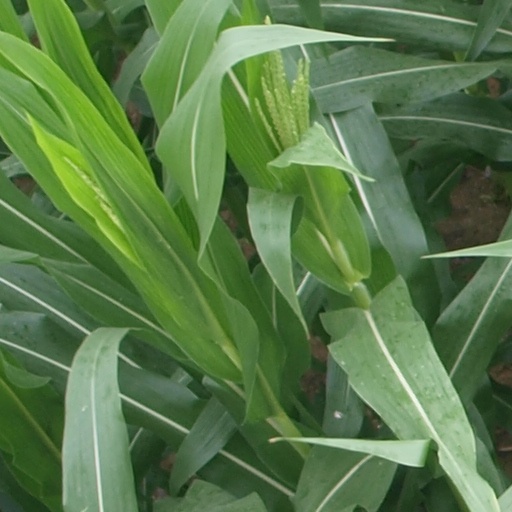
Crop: maize; corn